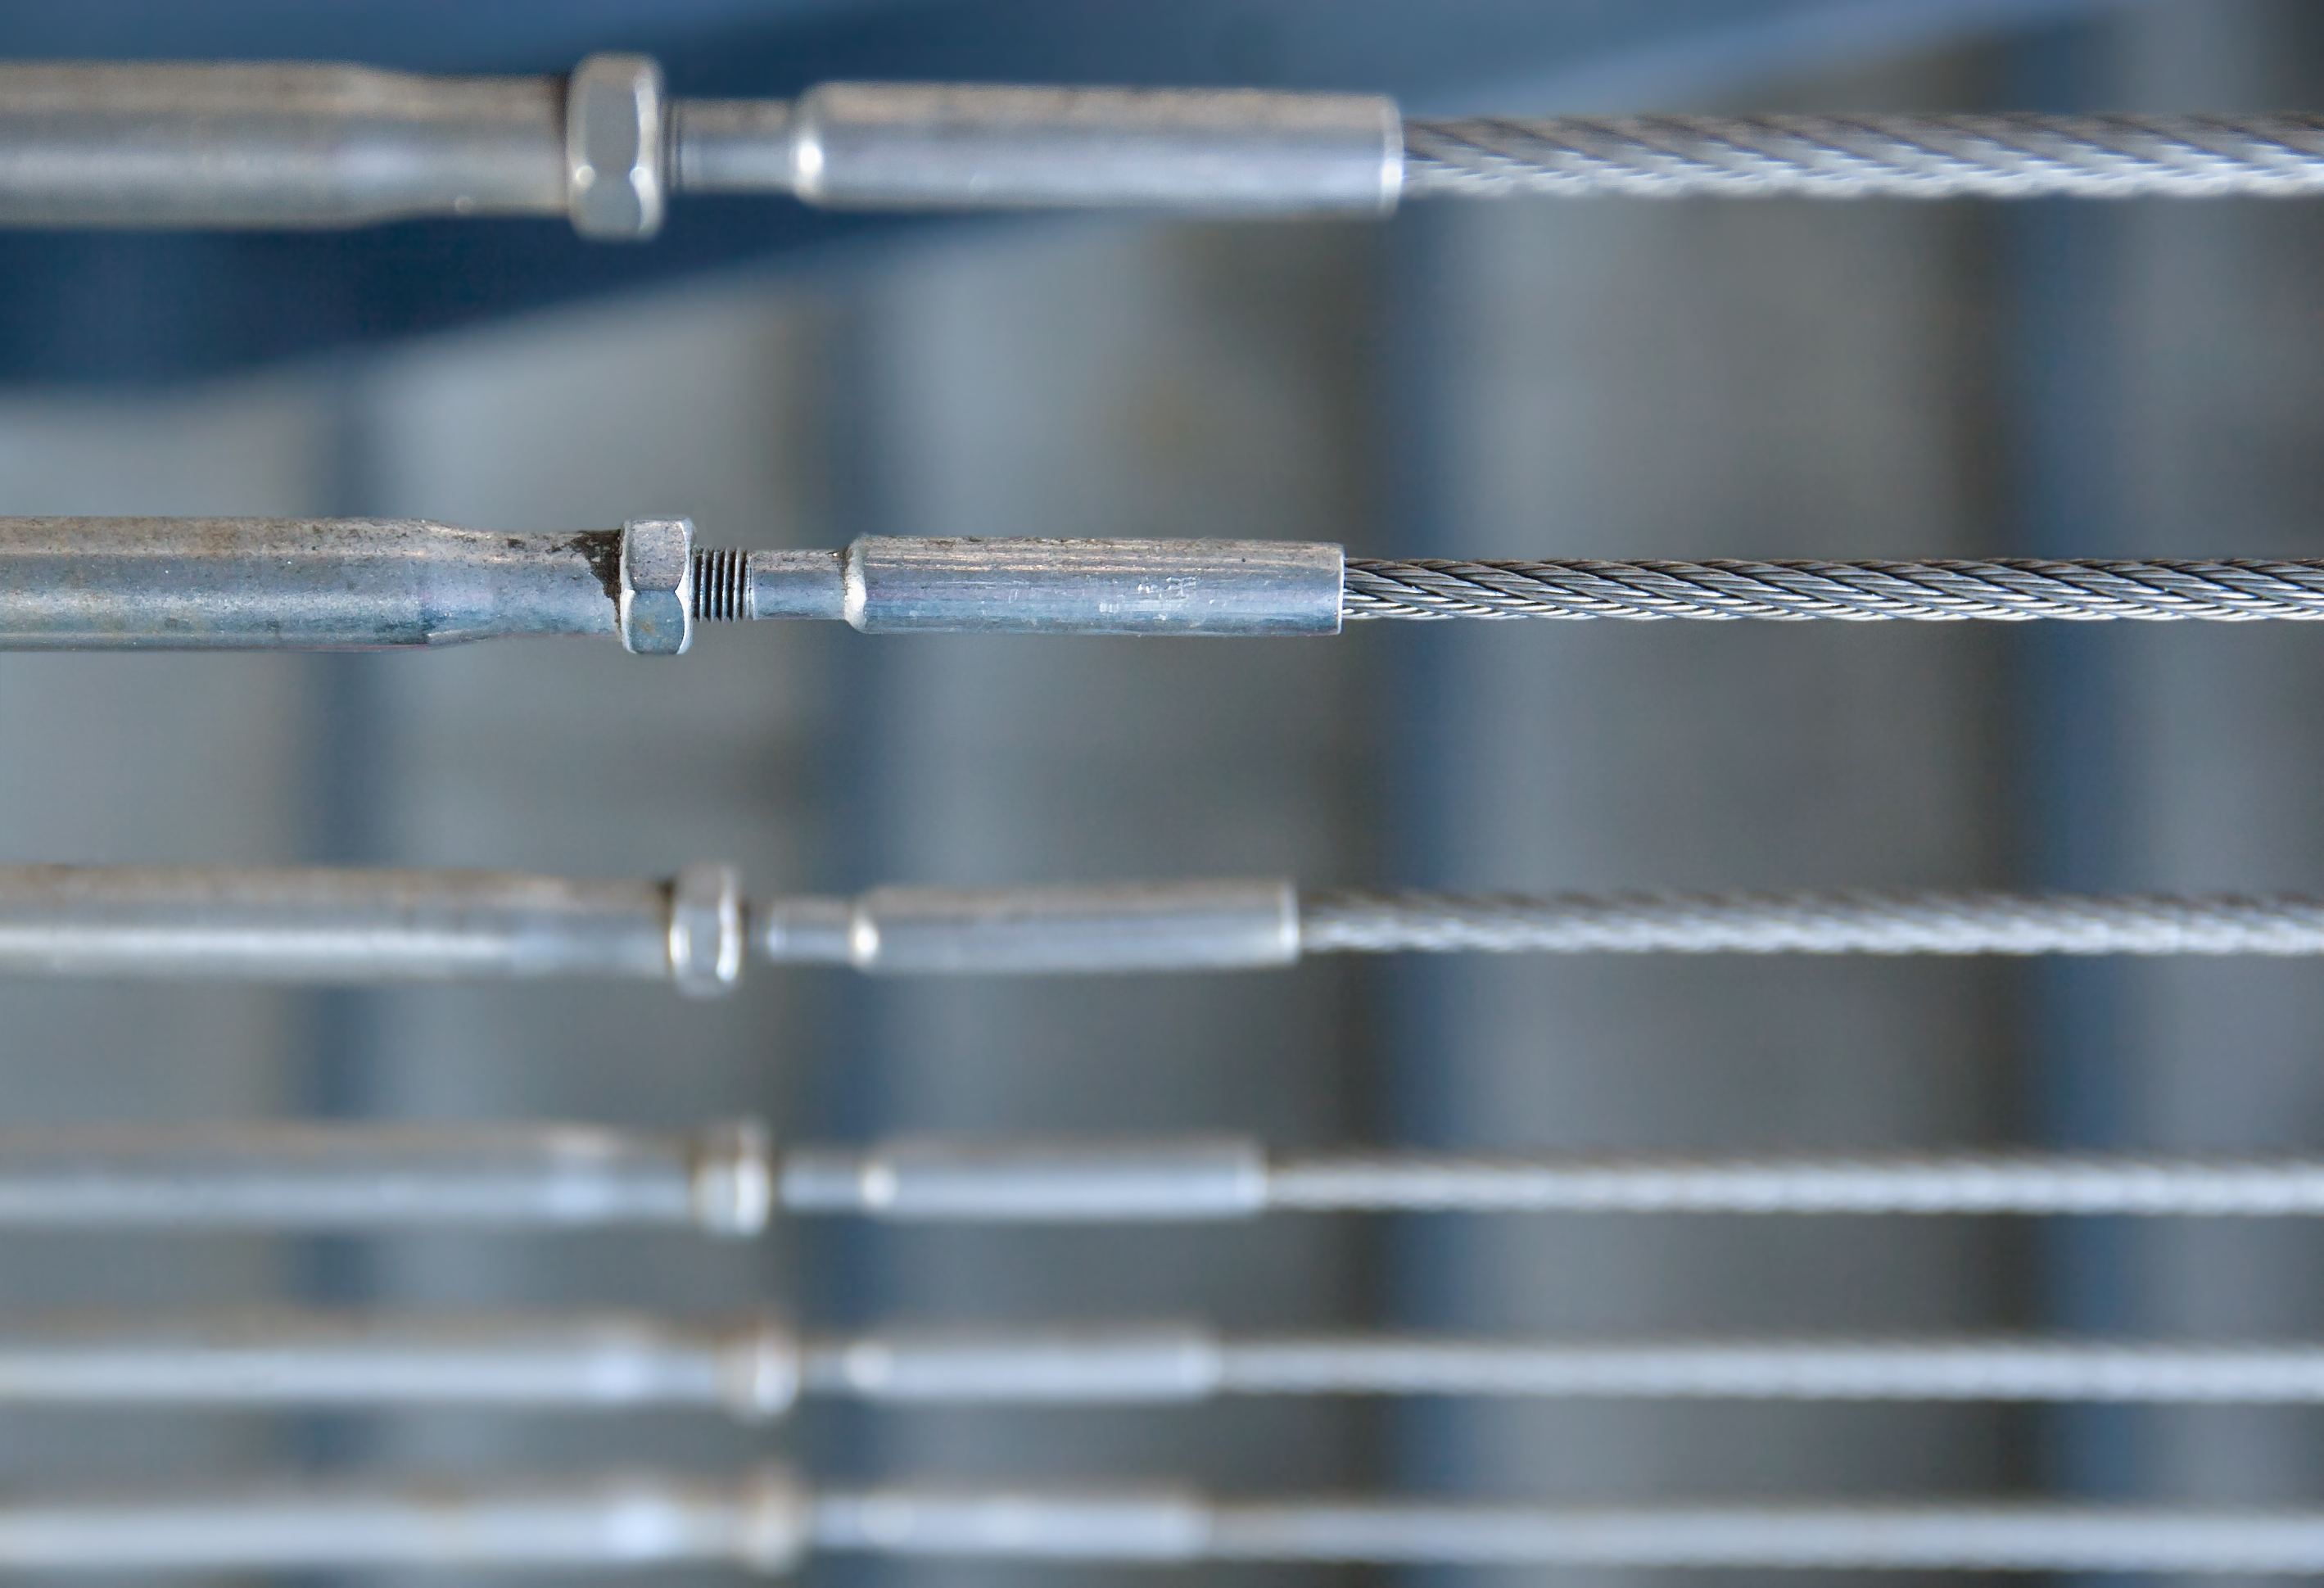
abstract, fence, urban, cable, wire, line, macro, metal, object, material, lines, silver, minimalism, horizontal, depthoffield, six, repetition, manmade, selectivefocus, wirerope, challengeyouwinner, window covering, home fencing